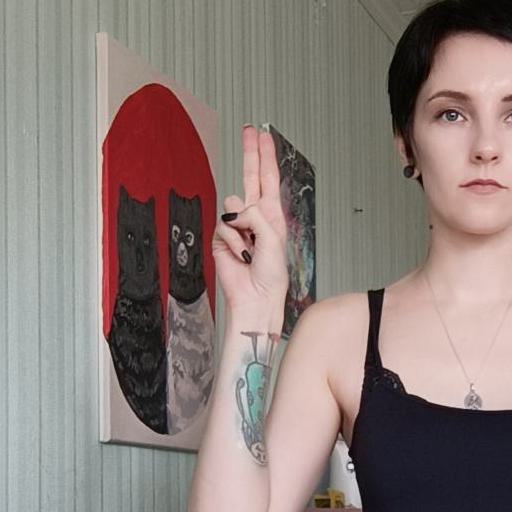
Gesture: two_up